The Devil Wears Prada (film)

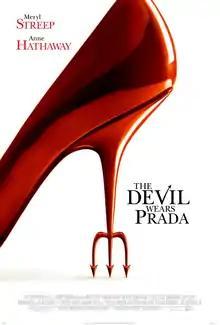
Theatrical release poster

The Devil Wears Prada is a 2006 American comedy-drama film directed by David Frankel and produced by Wendy Finerman. The screenplay, written by Aline Brosh McKenna, is based on the 2003 novel by Lauren Weisberger. The film stars Meryl Streep, Anne Hathaway, Stanley Tucci, and Emily Blunt. It follows Andy Sachs (Hathaway), an aspiring journalist who gets a job at a fashion magazine but finds herself at the mercy of her demanding editor, Miranda Priestly (Streep).